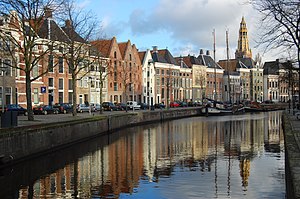
Groningen
Groningen er en by i den nordlige del af Holland. Byen, der har 200.952 indbyggere, er administrationsby i provinsen Groningen.